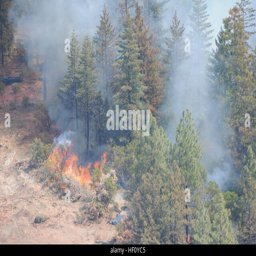
the wildfire burns , as a helicopter assigned